Innsbruck

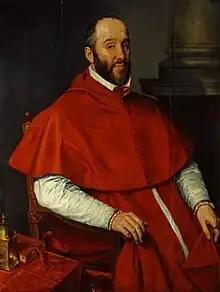
Antoine Perrenot de Granvelle, 1561

Innsbruck is located along the A12/A13 highway corridor (Inn Valley Autobahn and Brenner Autobahn respectively), providing freeway access to Verona, Italy and Munich, Germany. The A12 and A13 converge near Innsbruck, at which point the A13 terminates.